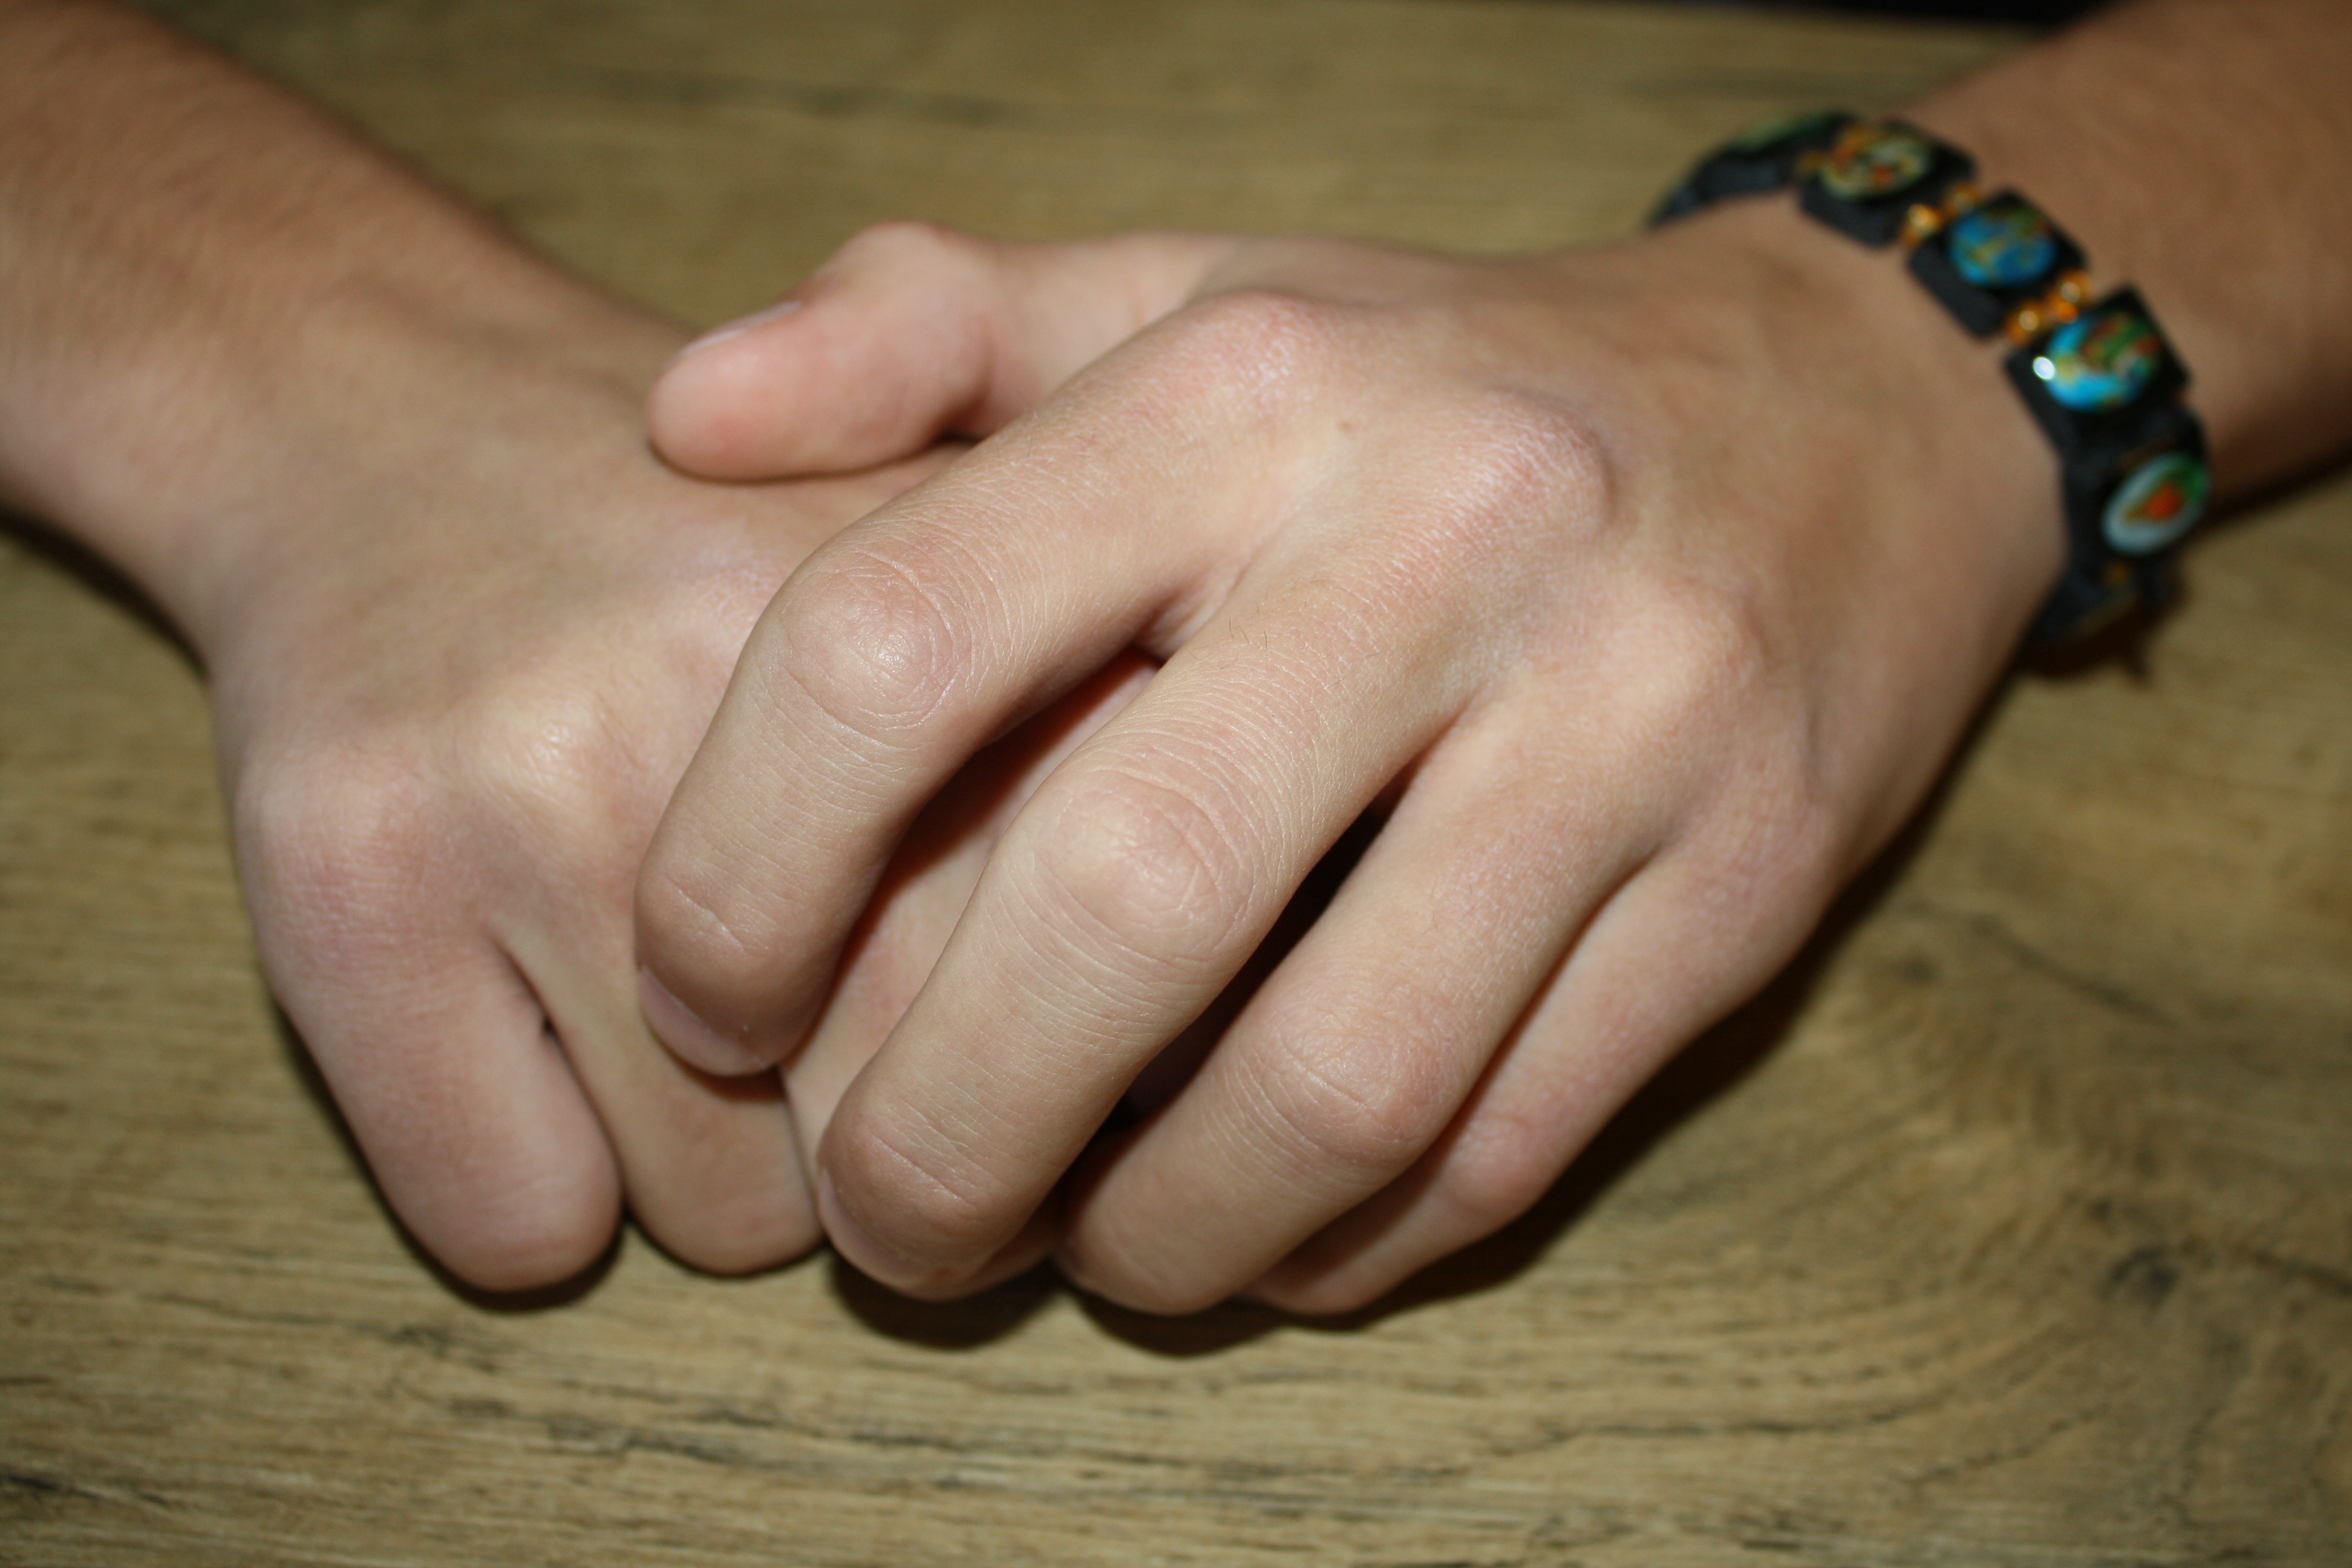
hand, leg, finger, arm, nail, bracelet, close up, human body, hands, thumb, interaction, sense, one above the other